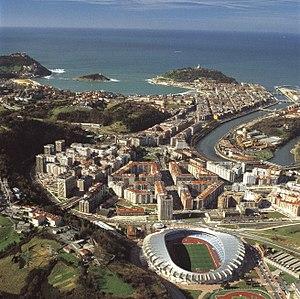
Le complexe sportif d’Anoeta est un complexe sportif basque de Saint Sébastien, situé dans le quartier d'Amara, près de la gare d’Anoeta.